South African Class 6E1, Series 10

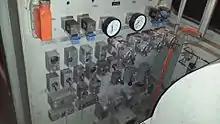
Brake rack in Class 18E no. 18-089

Since the driving cab's noise level had to be below 85 decibels, cab 2 was selected as the Class 18E driving cab primarily based on its lower noise level compared to cab 1, which was closer and more exposed to the compressor's noise and vibration. Another factor was the closer proximity of cab 2 to the low voltage switch panel. The fact that the handbrake was located in cab 2 was not a deciding factor but was considered an additional benefit.